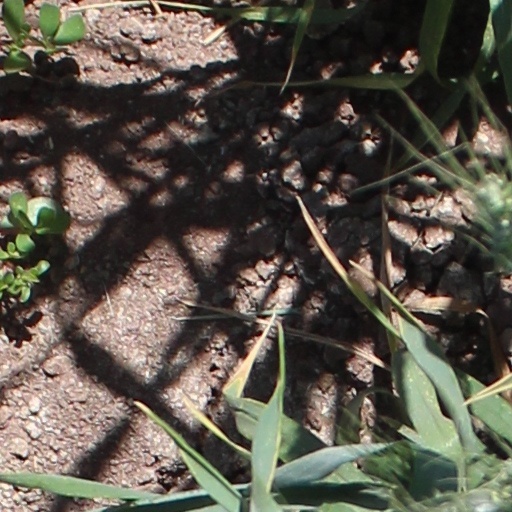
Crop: wheat